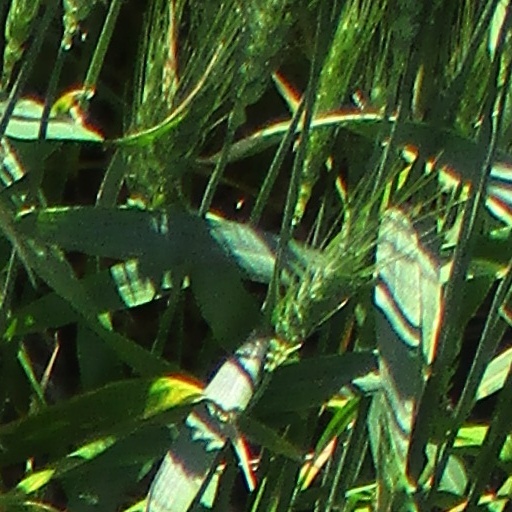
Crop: wheat